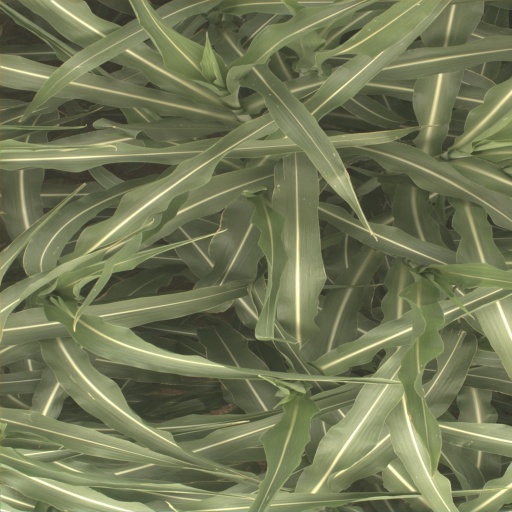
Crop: sorghum